Fresh Meadows, Queens

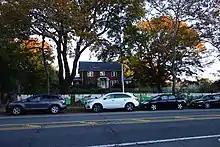
The former farmhouse of the Klein Farm on 73rd Avenue

Fresh Meadows was home to Klein Farm, the last surviving commercial farm in New York City, located on 73rd Avenue between 194th and 195th Streets. Adam Klein, from Brooklyn, bought the Voorhis farm in the 1890s. Klein bought the 200-acre plot of land for $18 per acre. The family sold portions of the land over time, but kept the two acres surrounding the farm house. His son, Charles Klein, was born on the farm and operated it after his father's death in 1954 at age 89. By the early 1990s, John Klein Sr. ran the farm as well as two larger farms, one in Riverhead and one in upstate New York. The family had received many offers over the years to buy the land in Fresh Meadows. In 1991, the family declined an offer from the owner of a local pizza store, who wanted to buy the property in order to convert the family's home into a country-style restaurant. John Klein Jr., the great-grandson of Adam Klein, was running the farm by the late 1990s.